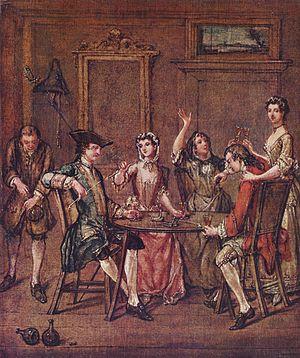
Marcellus Laroon le Jeune est un artiste peintre et dessinateur anglais. Connu pour avoir popularisé le tableau de conversation, il est le fils du peintre d'origine huguenote, Marcellus Laroon.